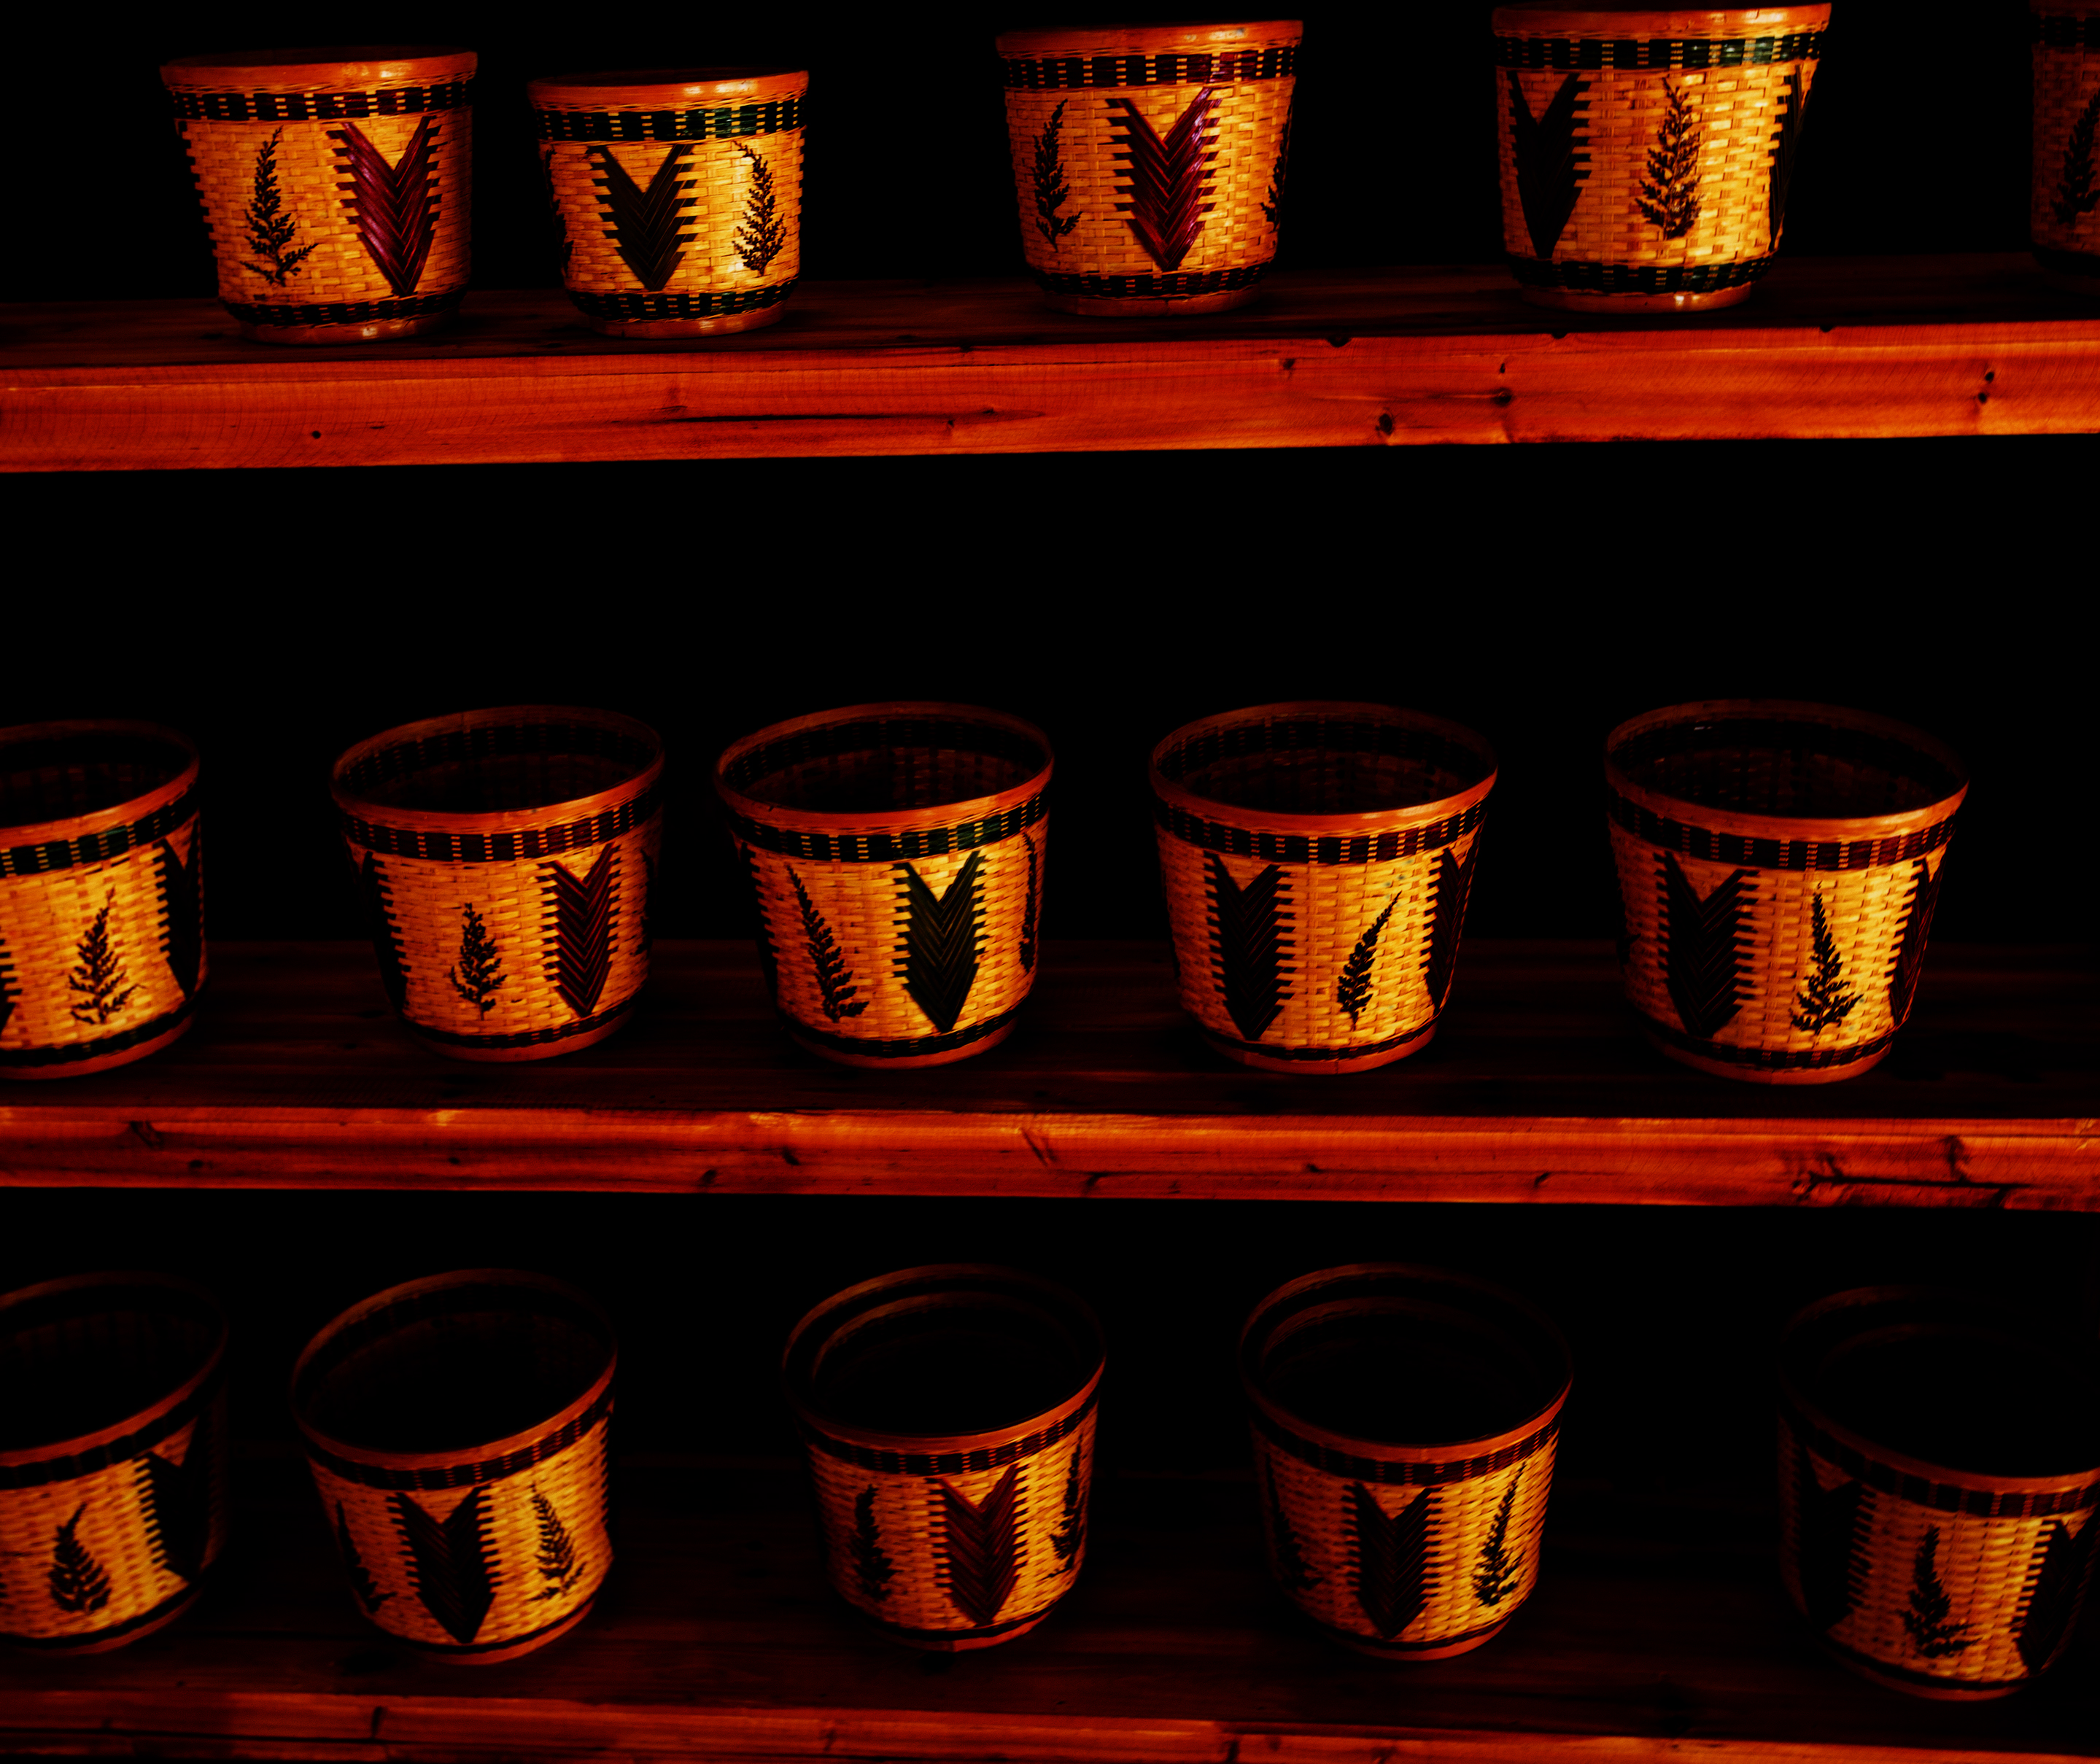
bamboo, drinkware, light, black, orange, lighting, yellow, paint, line, creative arts, font, serveware, red, cup, Tints and shades, porcelain, gas, design, pottery, still life photography, event, wood stain, pattern, glass, dishware, metal, ceramic, rectangle, art, circle, composite material, earthenware, visual arts, cylinder, drink